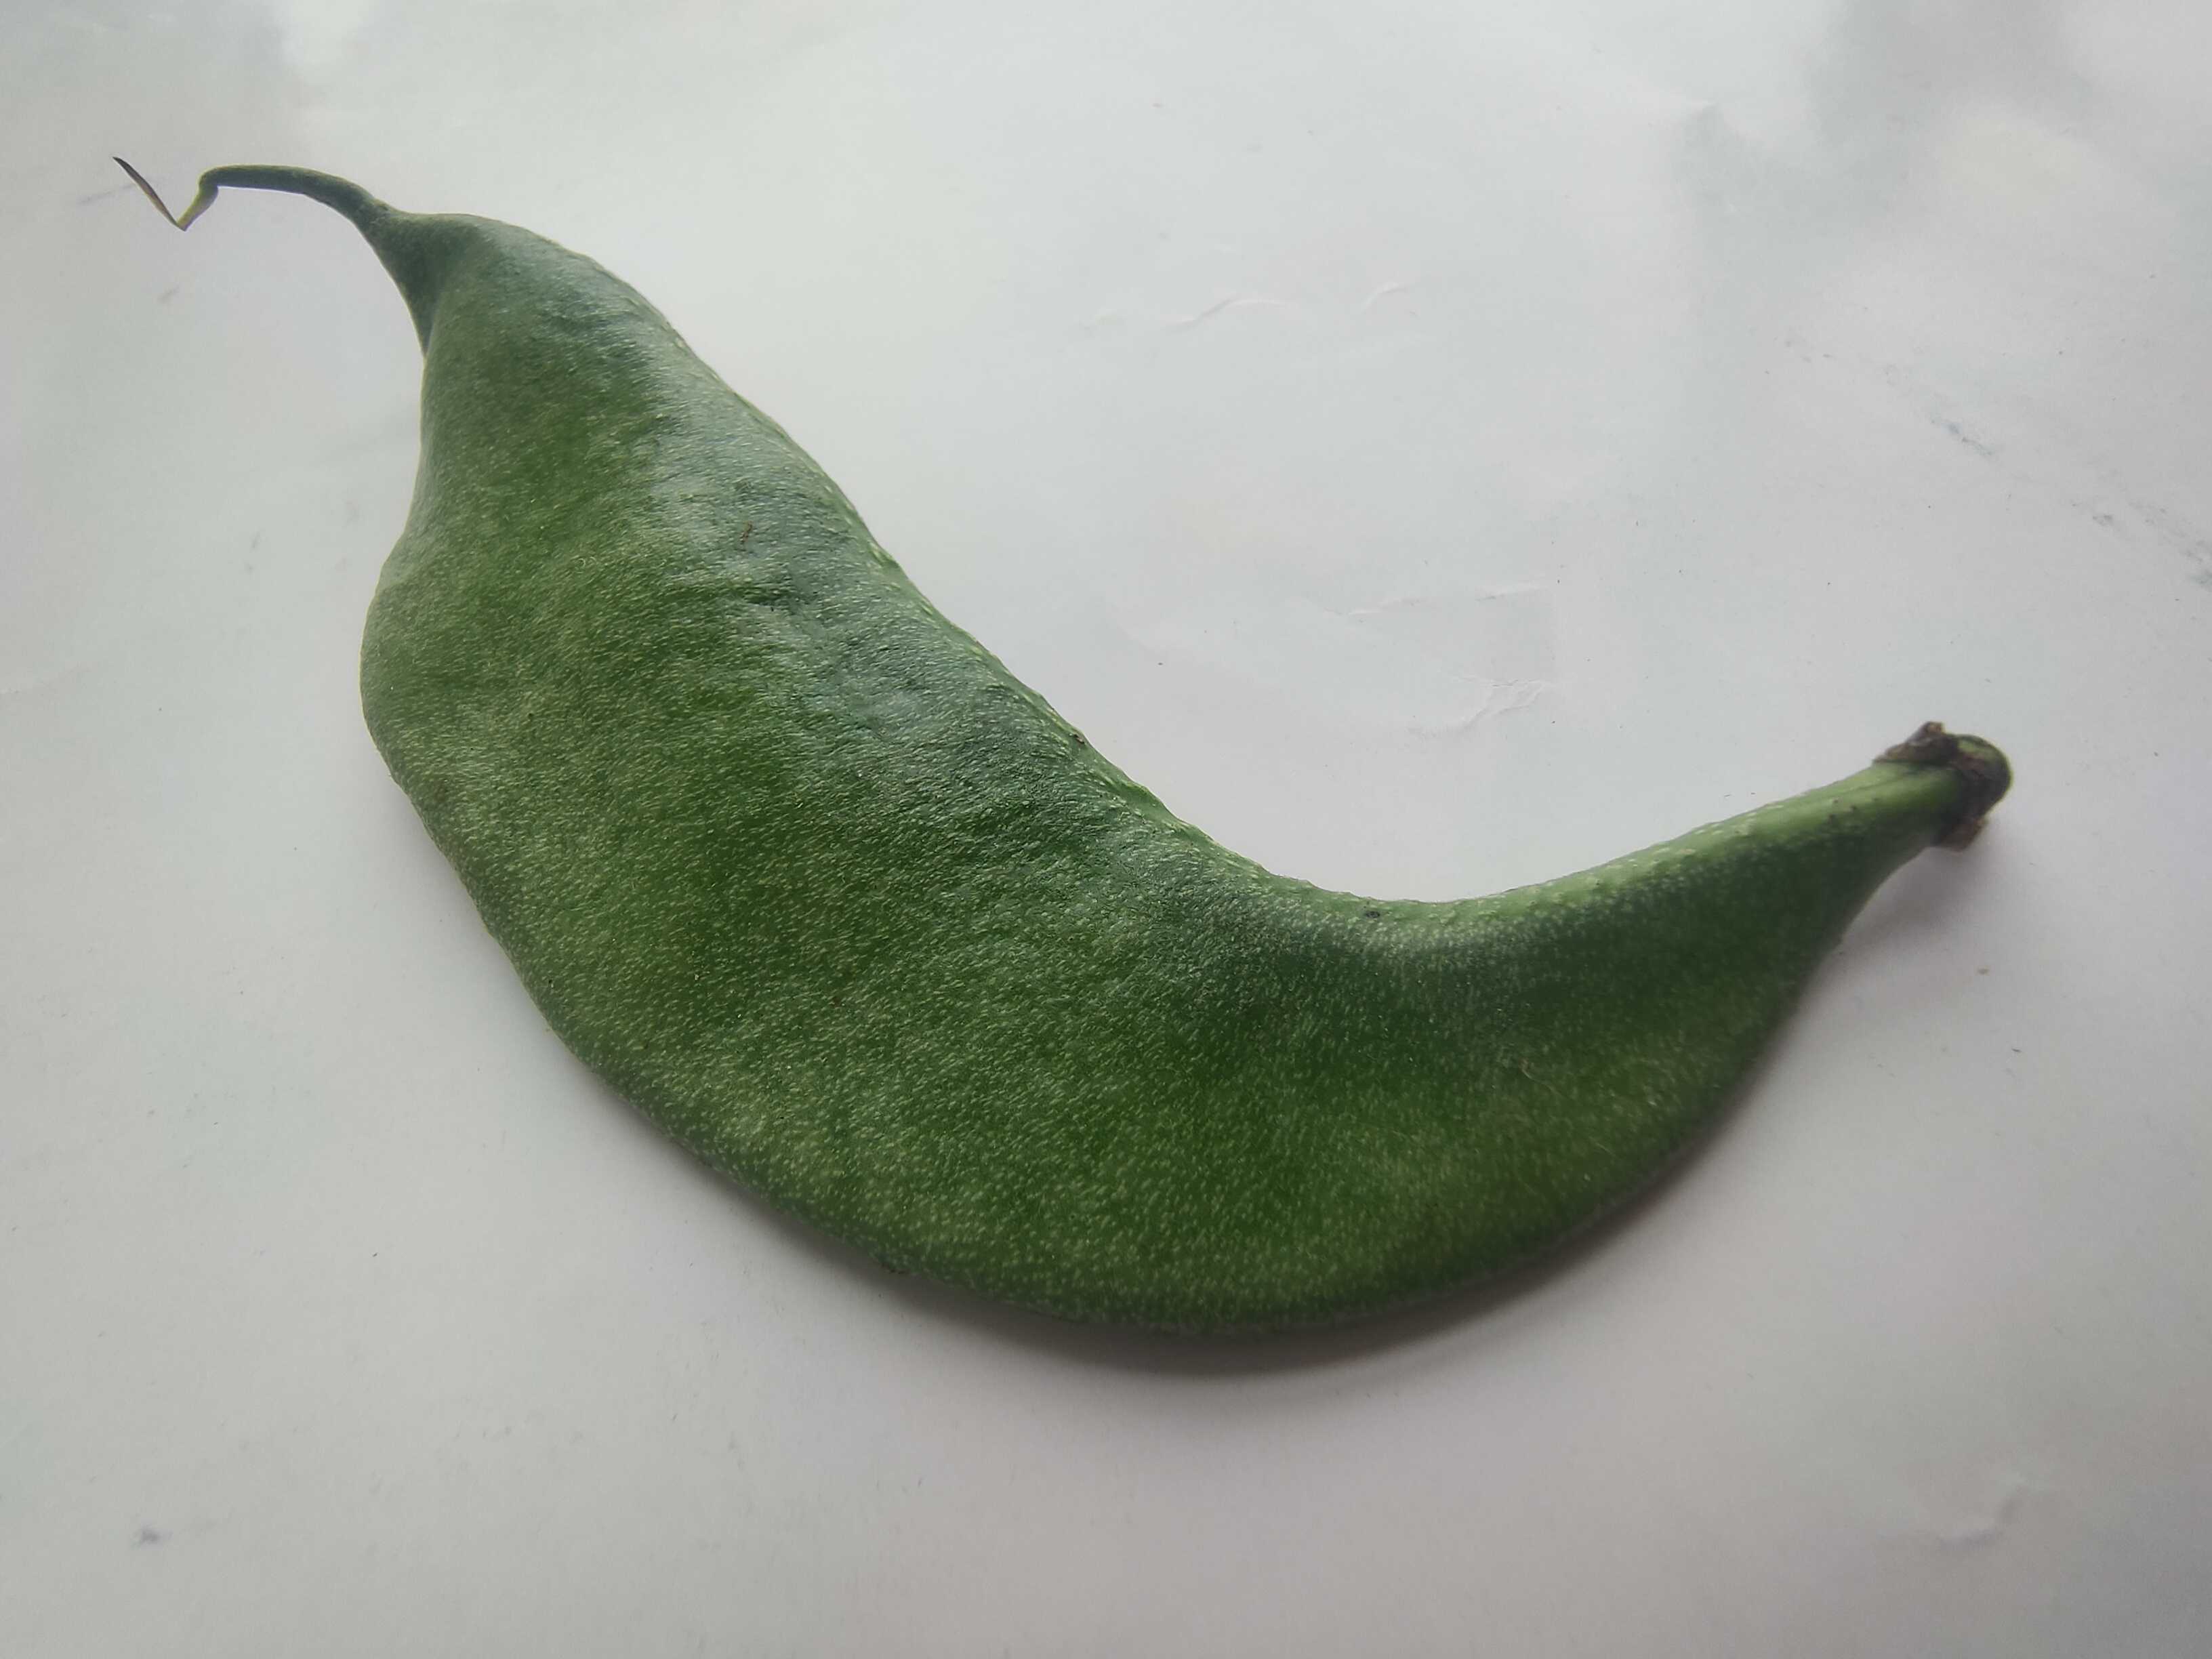
Label: Lablab purpureus